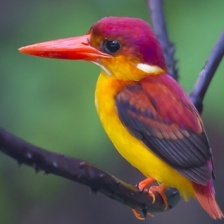
Species: RUFOUS KINGFISHER
Scientific name: CHLOROCERYLE INDA